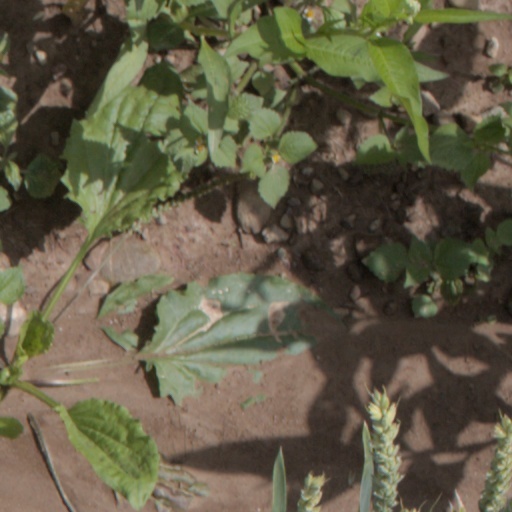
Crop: wheat